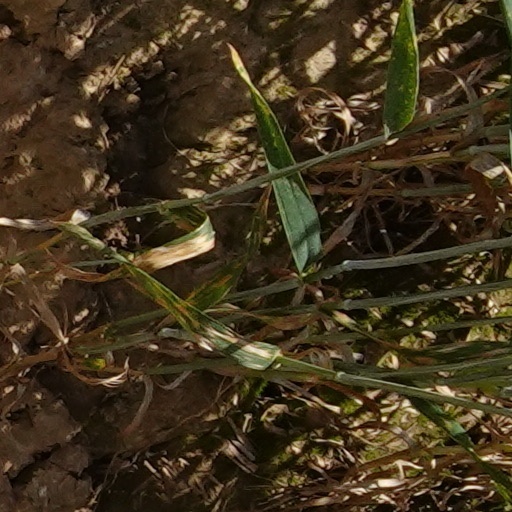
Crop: wheat